Yerevan

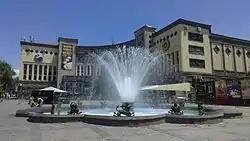
Moscow Cinema

Opened in the 1960s, the Yerevan Opera Theatre Park along with its artificial "Swan Lake" is also among the favourite green spaces of the city. In 2019 some of the public space of the park leased to restaurants was reclaimed allowing for improved landscape design. A public ice-skating arena is operated in the park's lake area during winters.